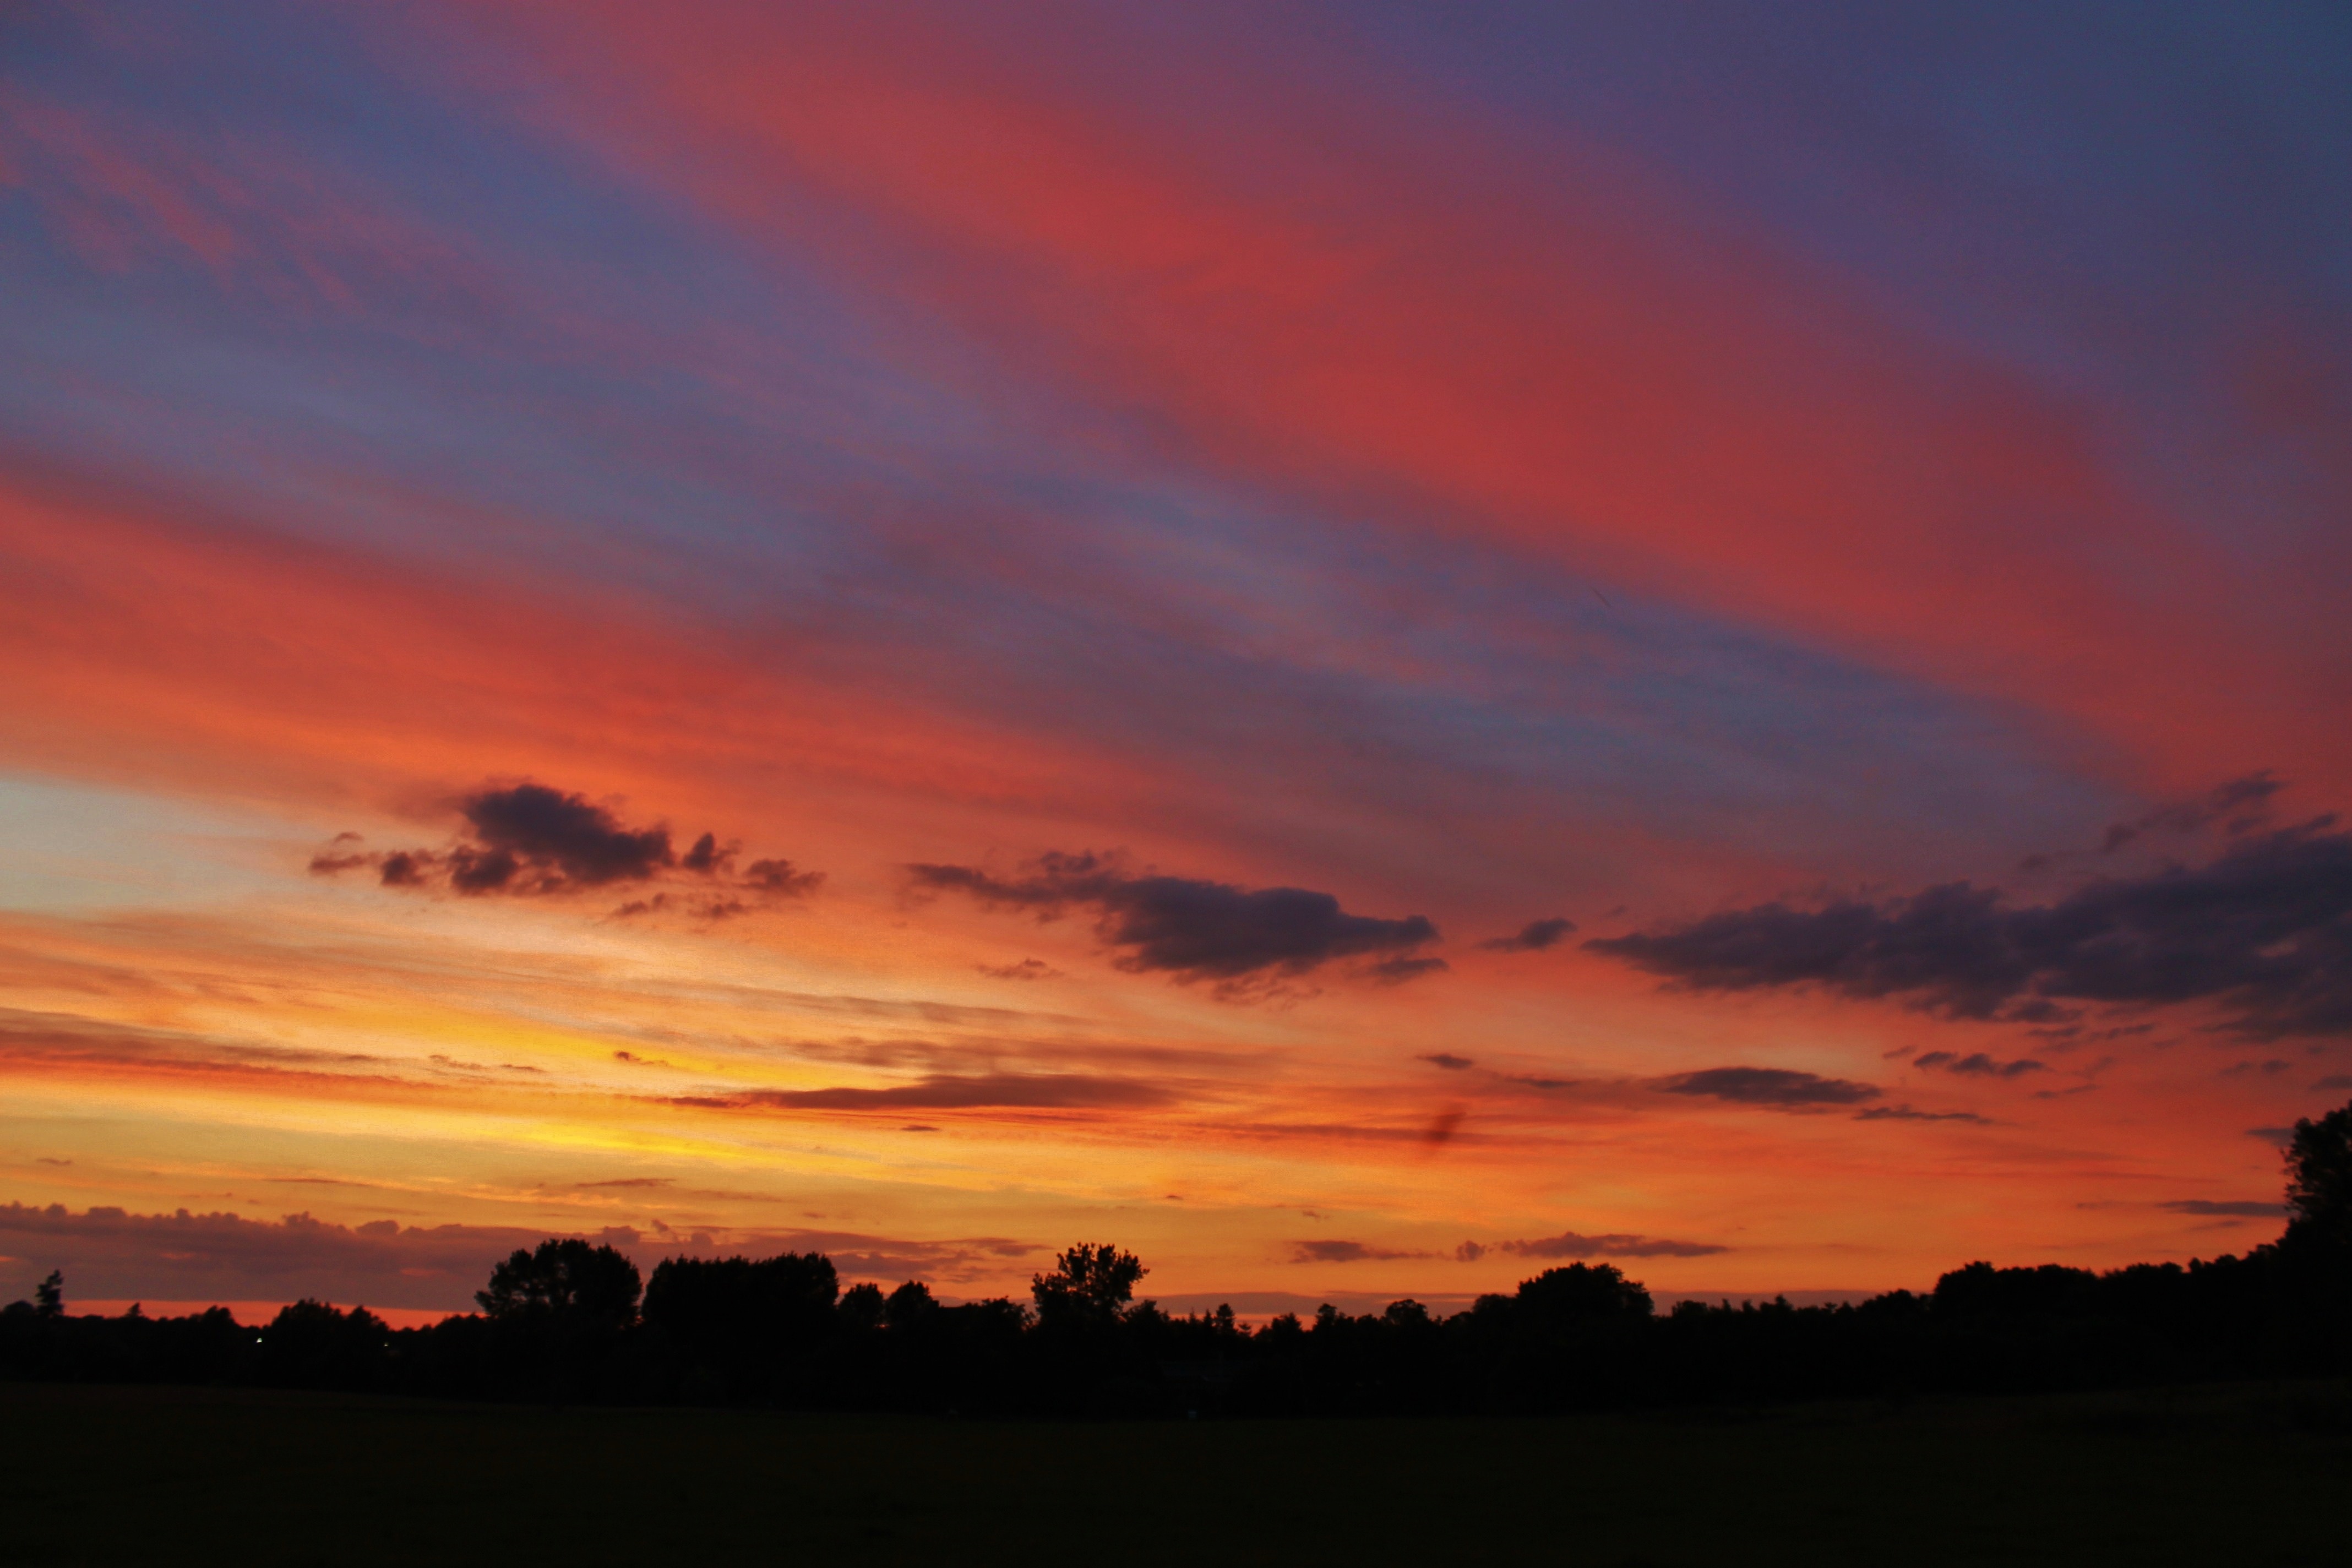
landscape, horizon, cloud, sky, sunrise, sunset, morning, dawn, atmosphere, dusk, evening, beauty, afterglow, red sky at morning